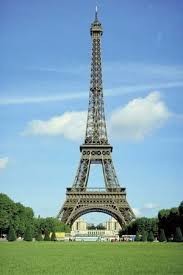
Landmark: Eiffel Tower